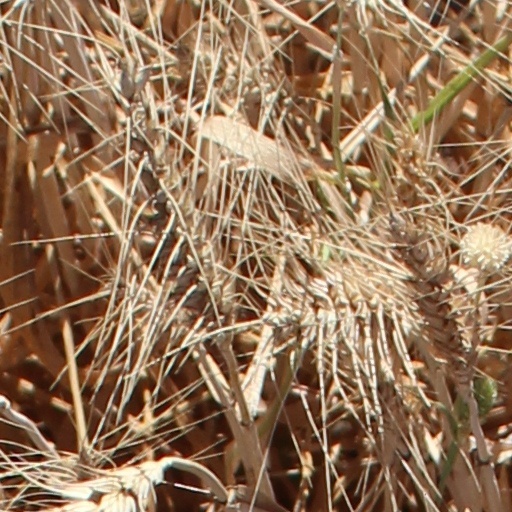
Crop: wheat